Tocqueville, Eure

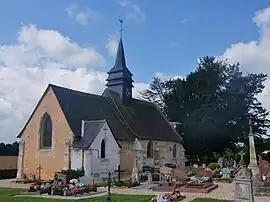
The church in Tocqueville

Tocqueville is a commune in the Eure department in Normandy in northern France.